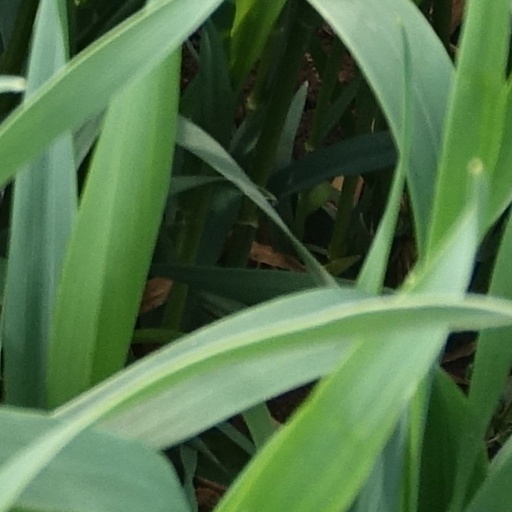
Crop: wheat